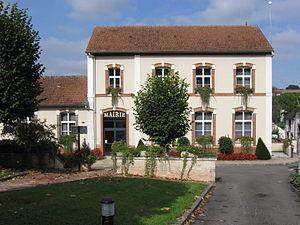
Mairie de Sainte-Colombe (département de la Seine et Marne, région Île-de-France).
Sainte-Colombe est une commune française située dans le département de Seine-et-Marne en région Île-de-France.